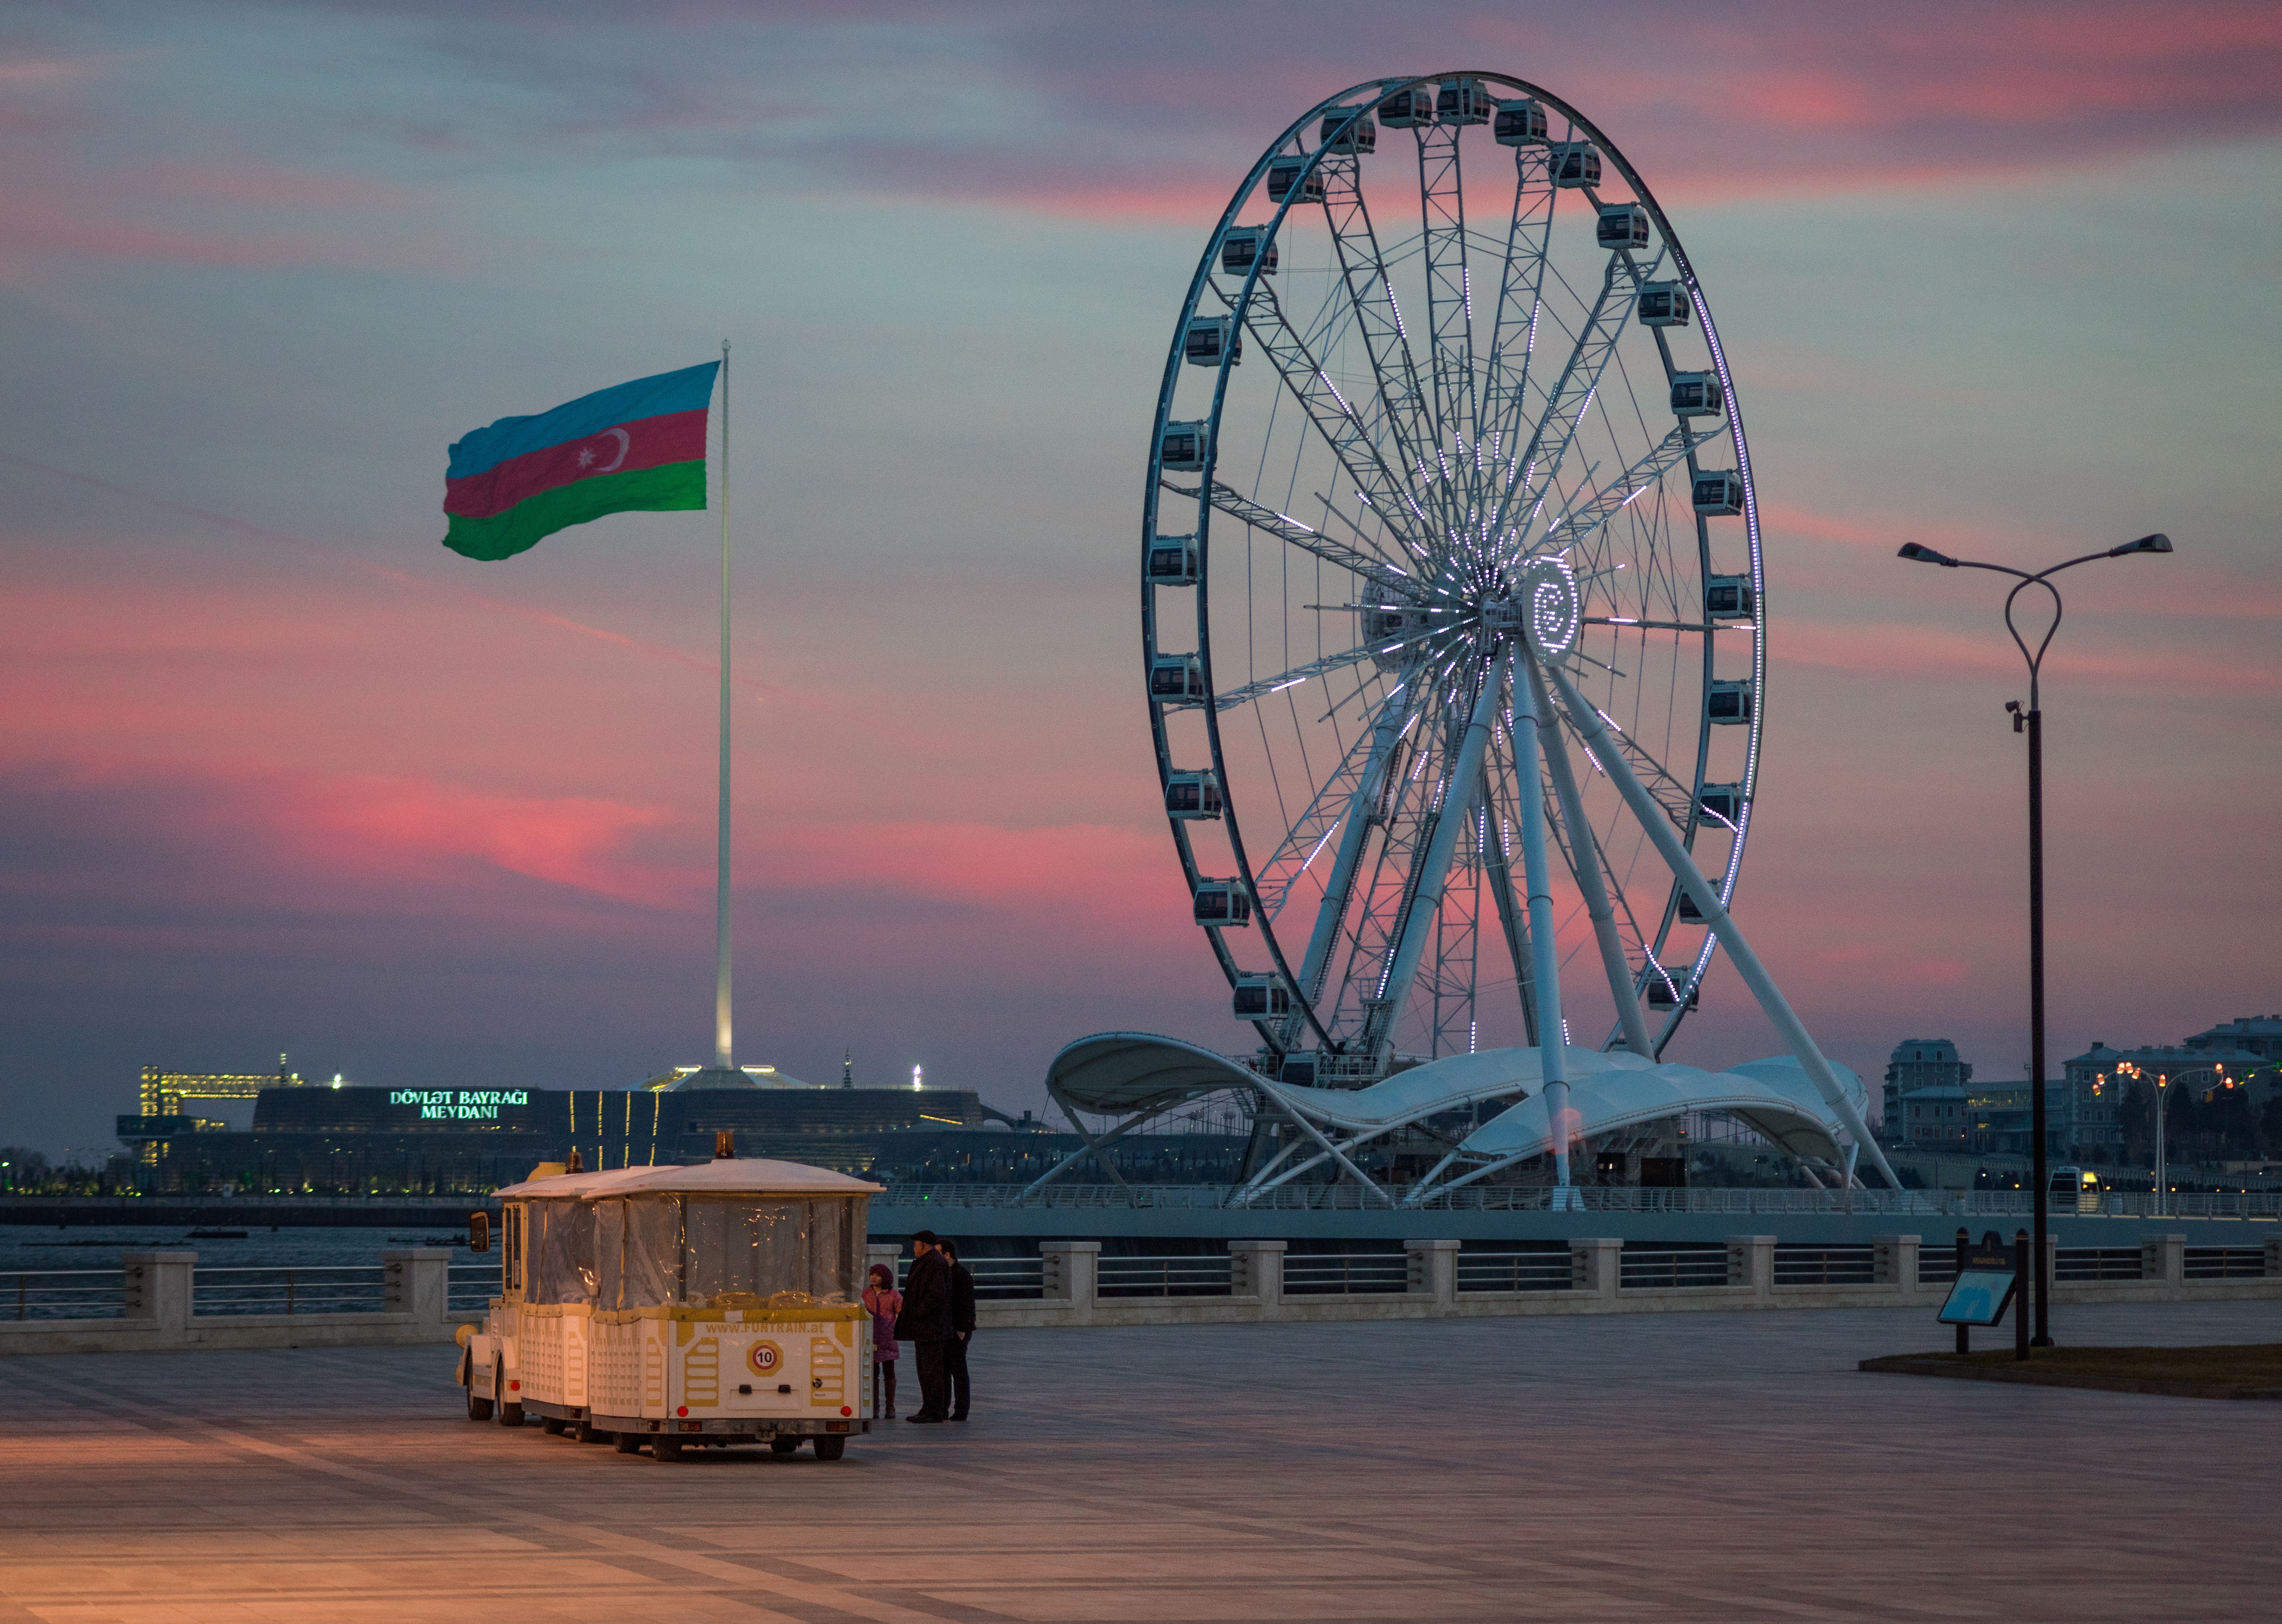
night, recreation, dusk, evening, ferris wheel, landmark, tourist attraction, geographical feature, atmosphere of earth